Wholesale District, Los Angeles

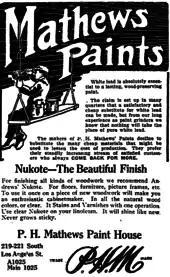
A massive fire destroyed the P.H. Mathews building in May 1907

1898–1902. The "wholesale business quarter" of Los Angeles was centered on Los Angeles Street around First and Second streets,